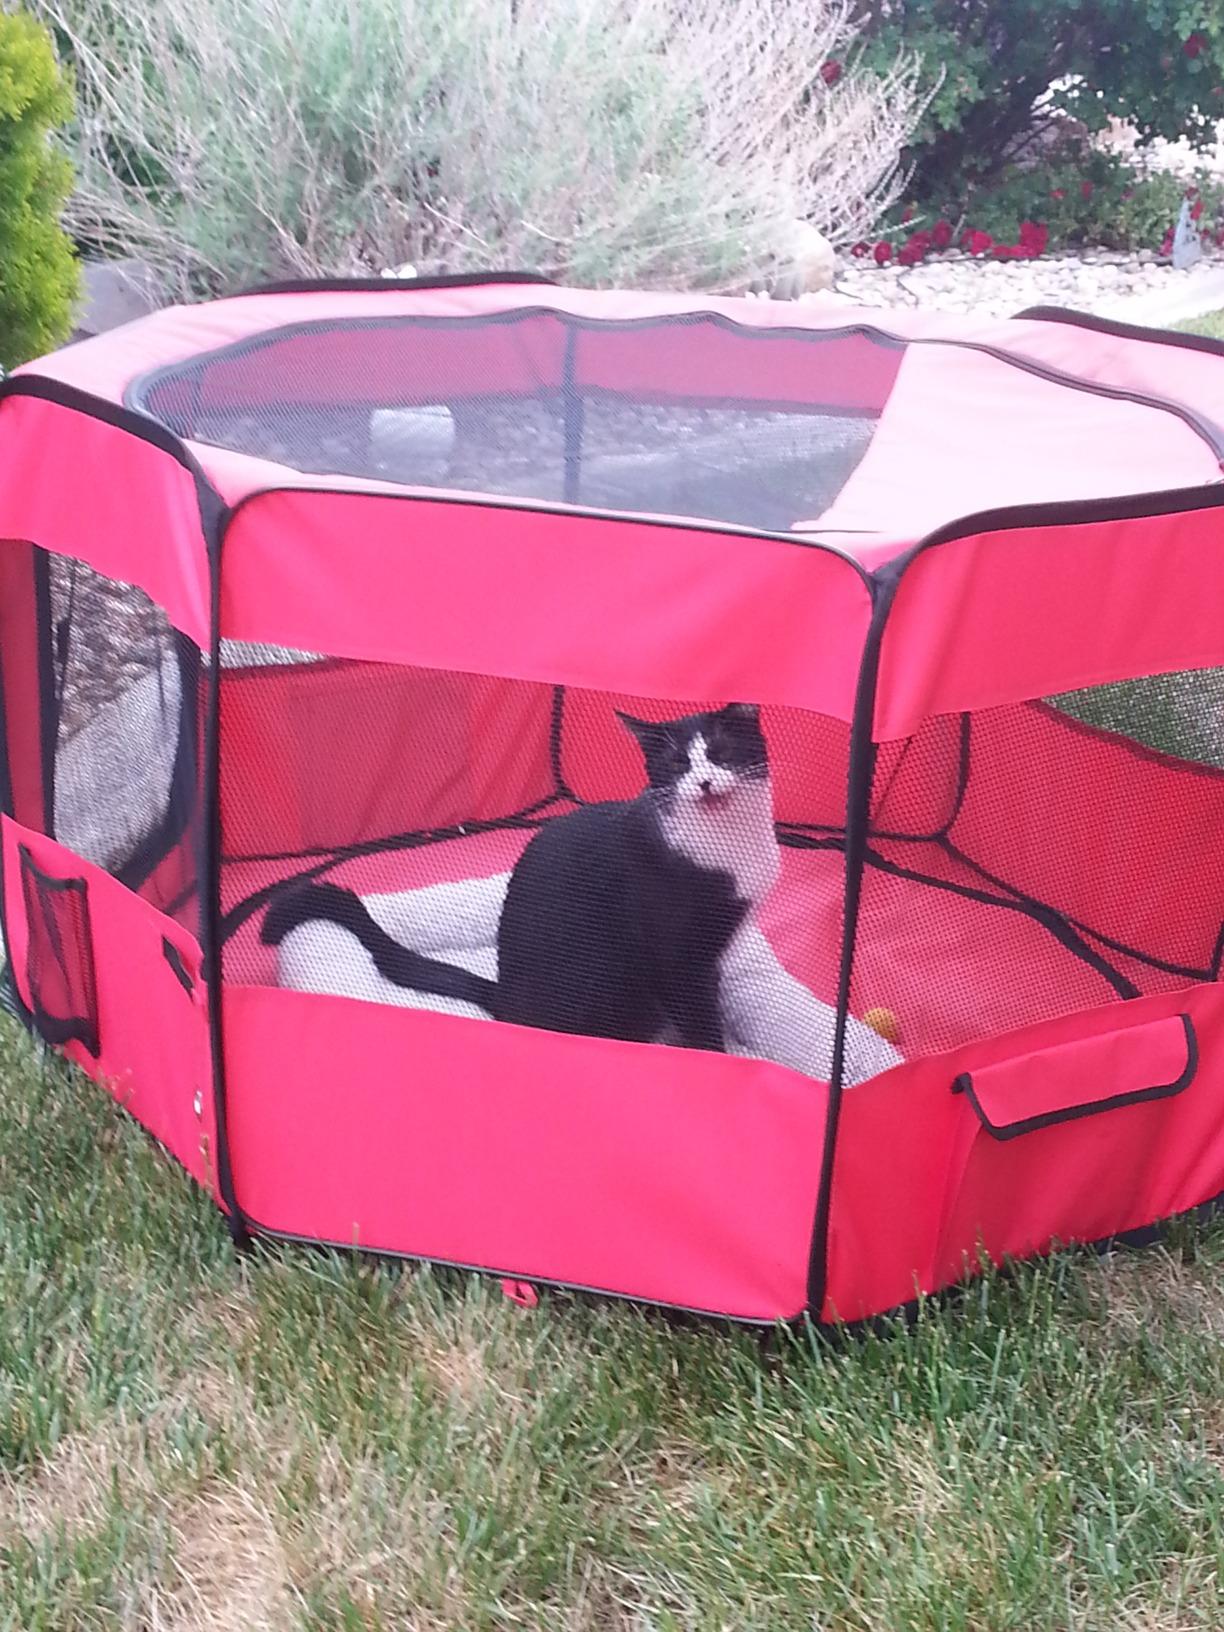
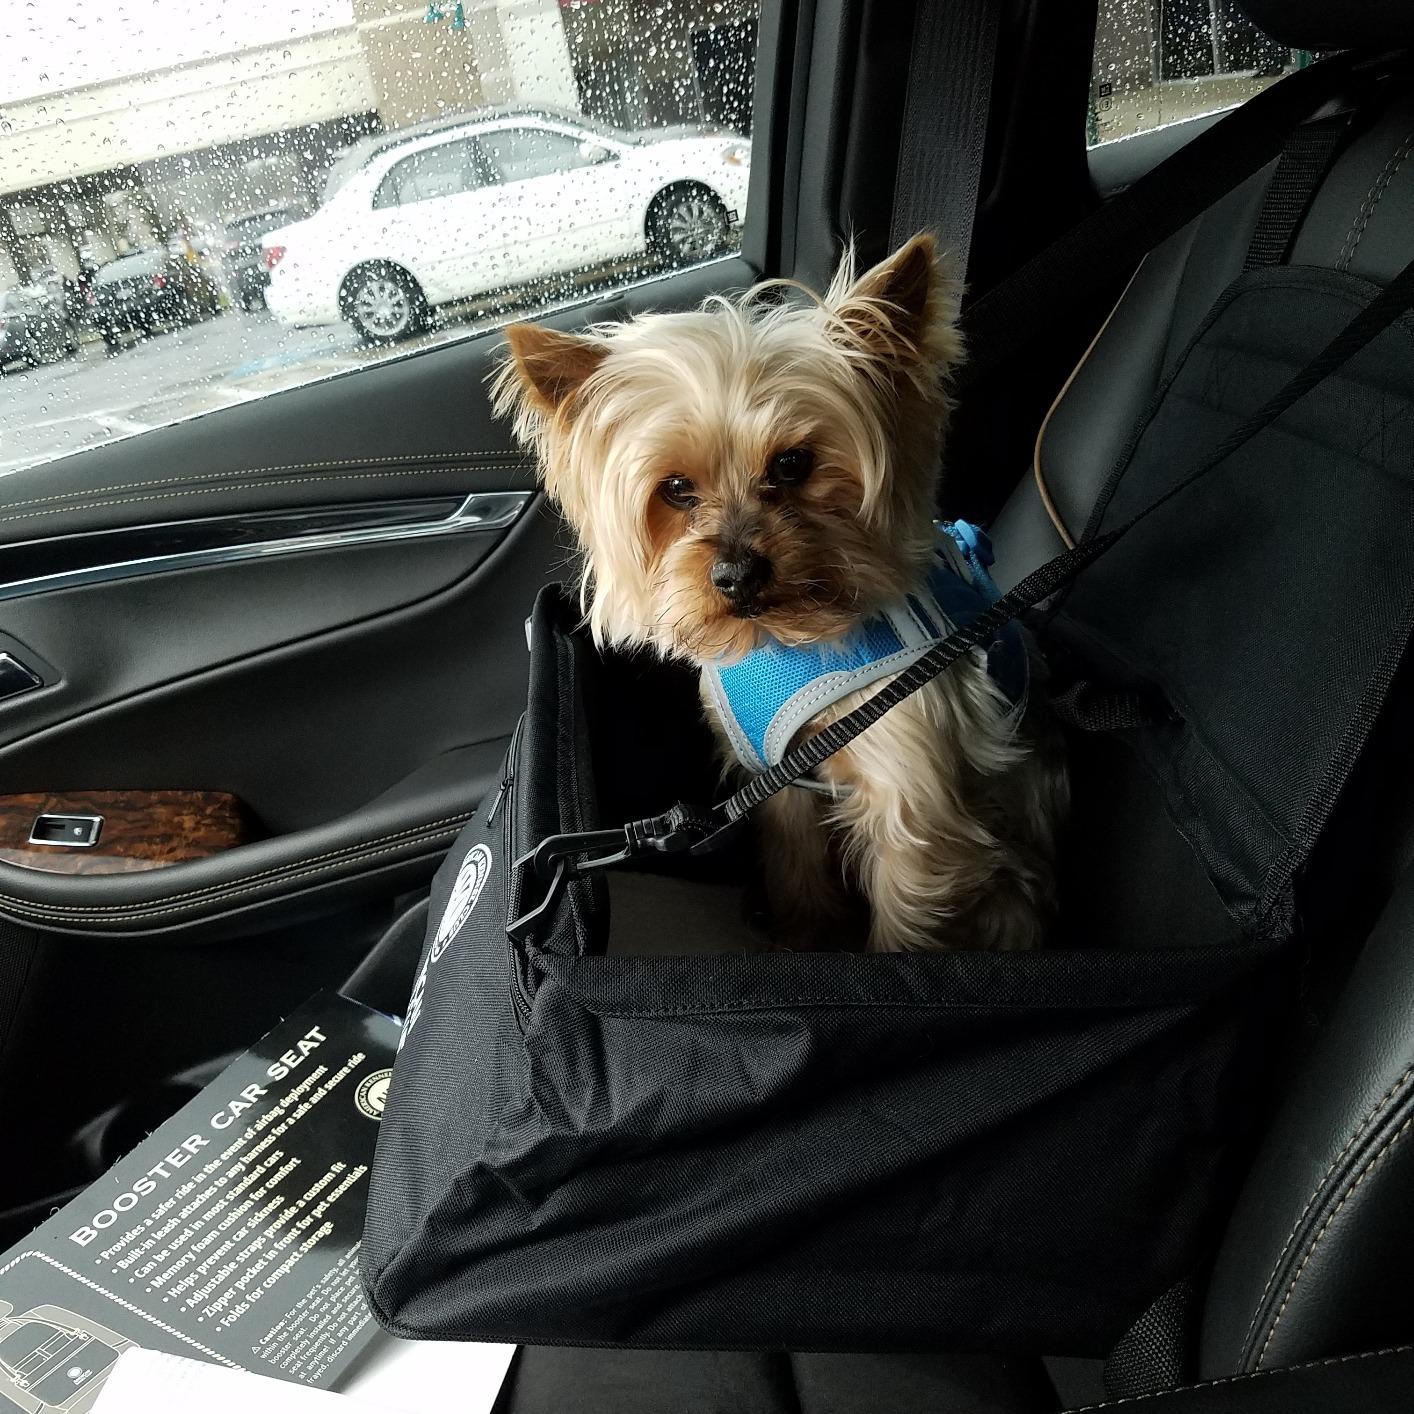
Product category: items_kennel
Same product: no